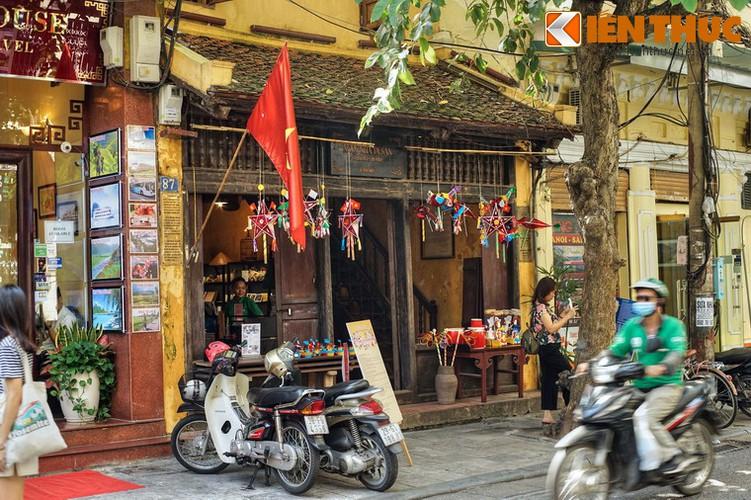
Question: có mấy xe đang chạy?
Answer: có một xe đang chạy